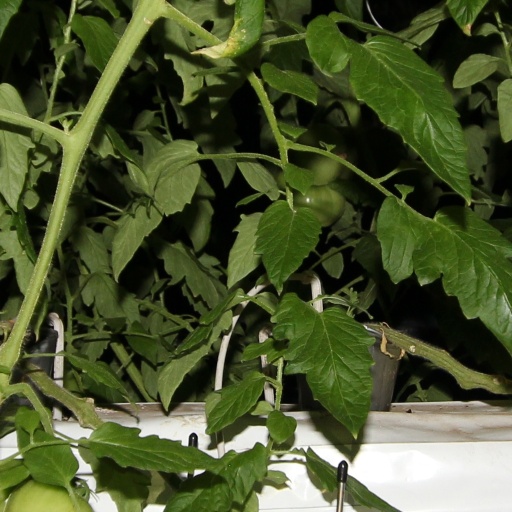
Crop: tomato